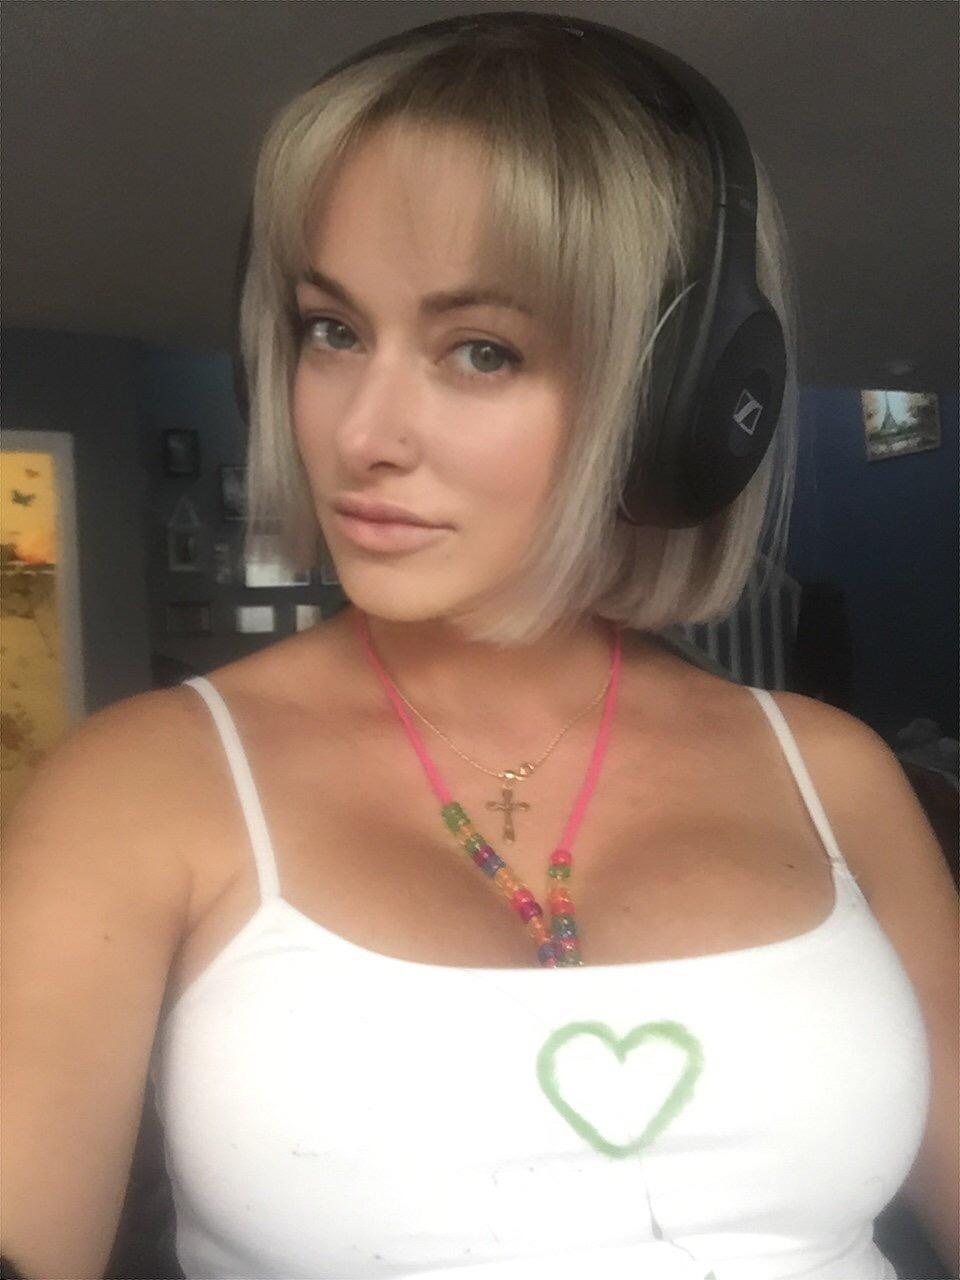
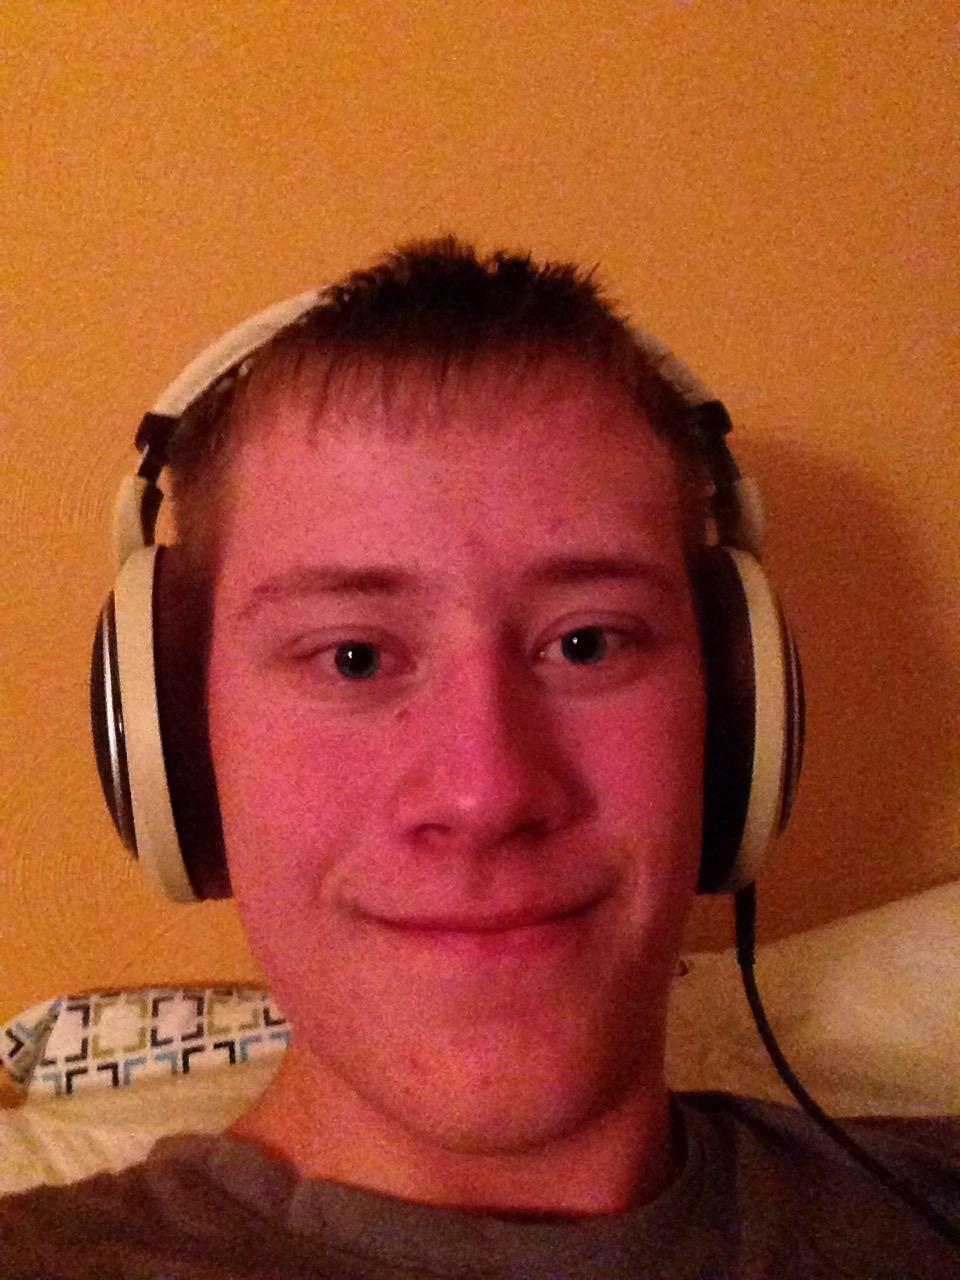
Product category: headphones
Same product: no